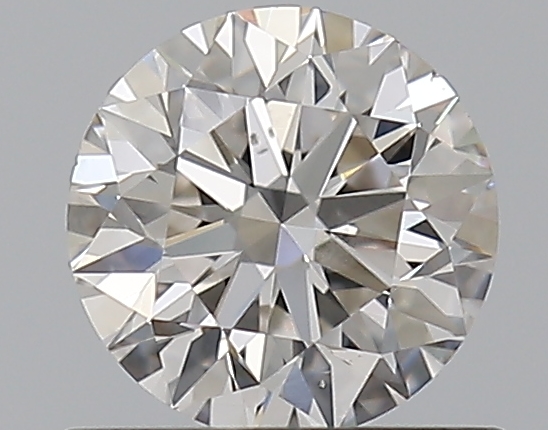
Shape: round
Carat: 0.59
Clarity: SI1
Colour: I
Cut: EX
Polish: EX
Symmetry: EX
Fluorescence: N
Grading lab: GIA
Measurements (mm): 5.34 x 5.37 x 3.33